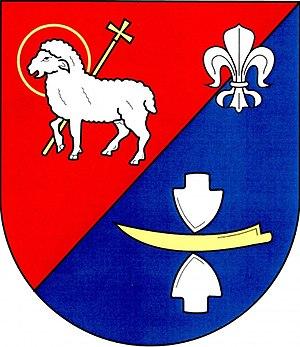
Lukov est une commune du district de Třebíč, dans la région de Vysočina, en République tchèque. Sa population s'élevait à 388 habitants en 2019.